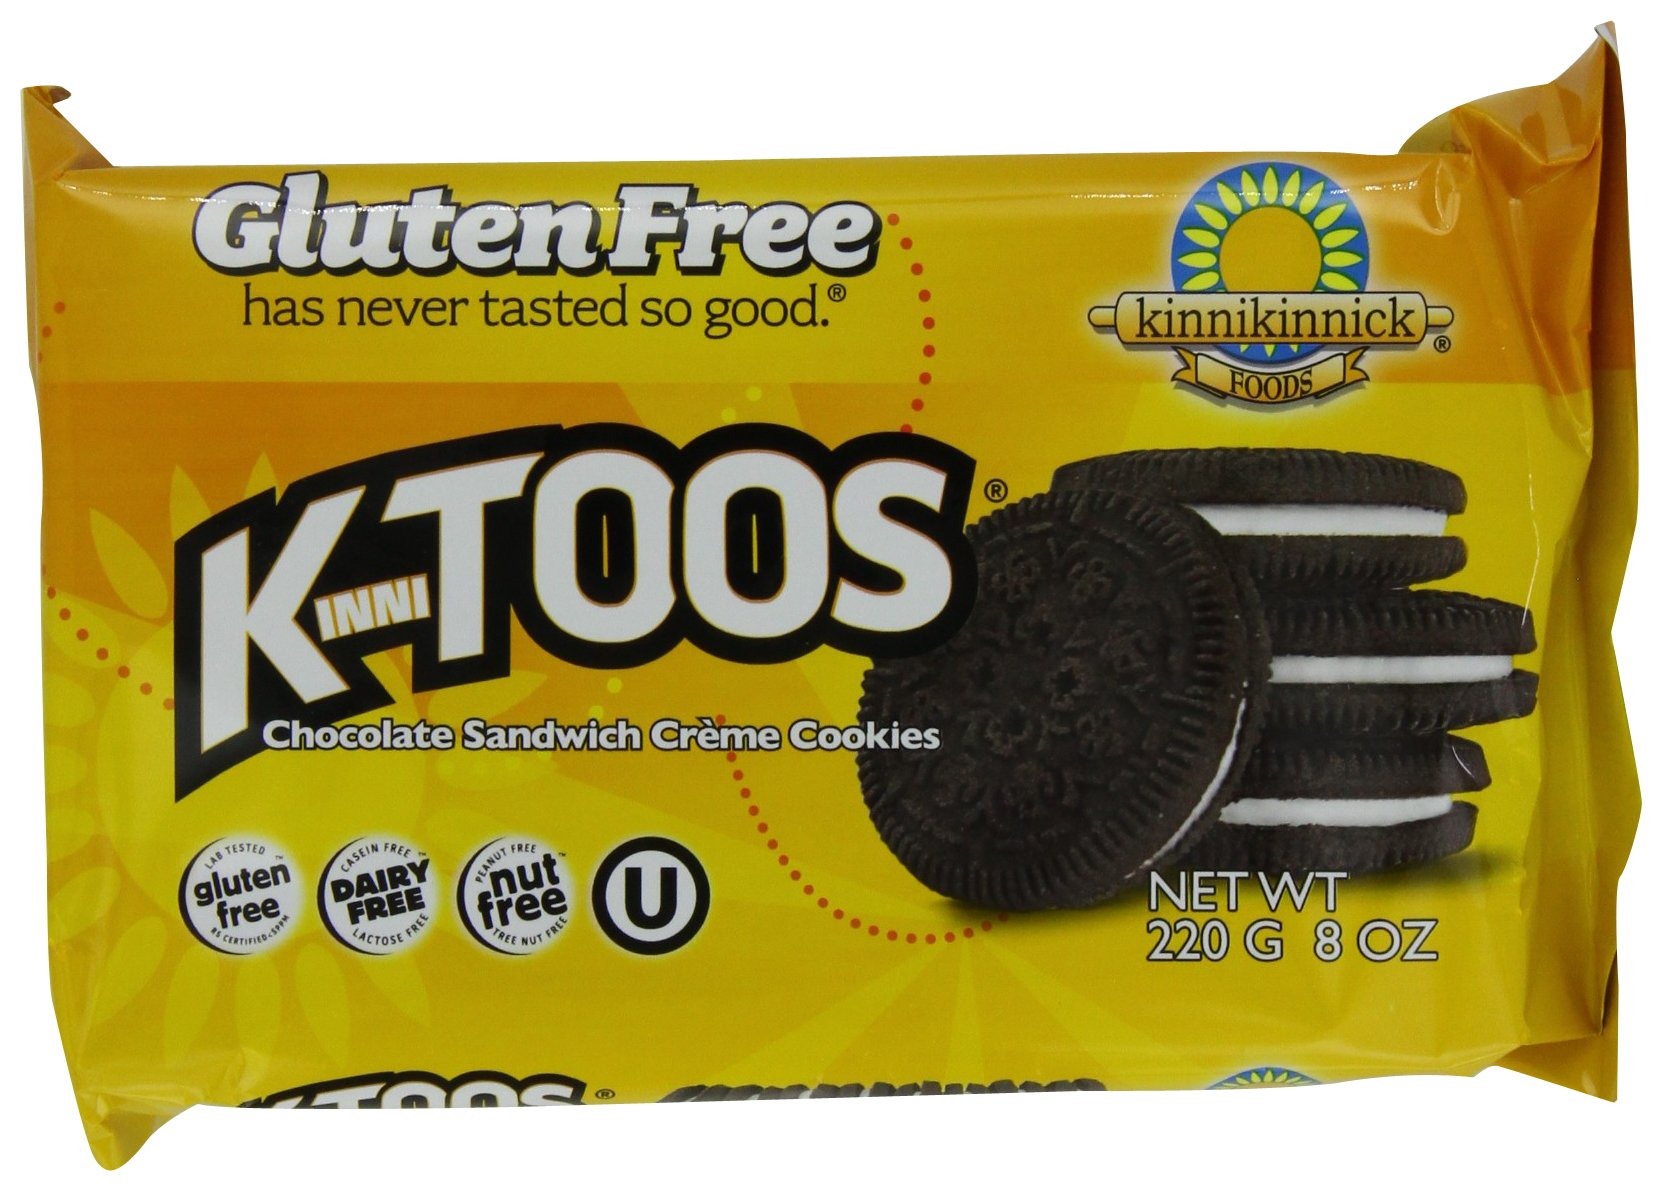
Item Name: KinniToos Gluten Free Cookies, Chocolate Sandwich Creme, 8 Ounce (Pack of 6)
Value: 48.0
Unit: Ounce

Price: 8.99